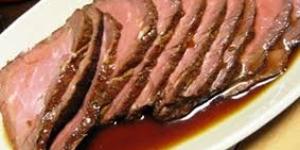
rosbif